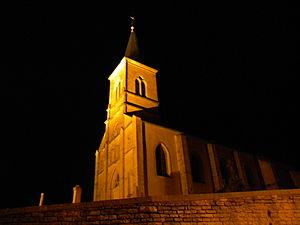
Arcenant